Game Dev Story

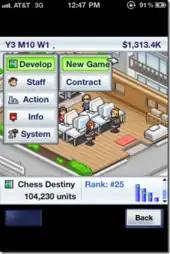
The menu on the left-hand side of the screen allows the player to control the direction of their game studio, while the bottom menu row shows the sales of their currently released game.

The player takes control of a start-up video game developer, with the goal of making hit titles and consoles in order to make money. The user controls a number of factors which can help or hinder the quality of the games released, including hiring staff, controlling the direction and speed of development, and using items which give boosts for workers or change their jobs. As the player progresses and earns more money, their building is improved upon and they are allowed to hire more staff, and thus create better games.